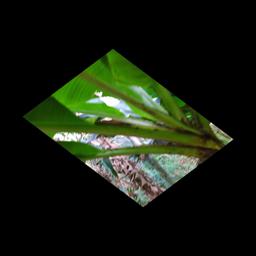
Label: JAHAJI STEM